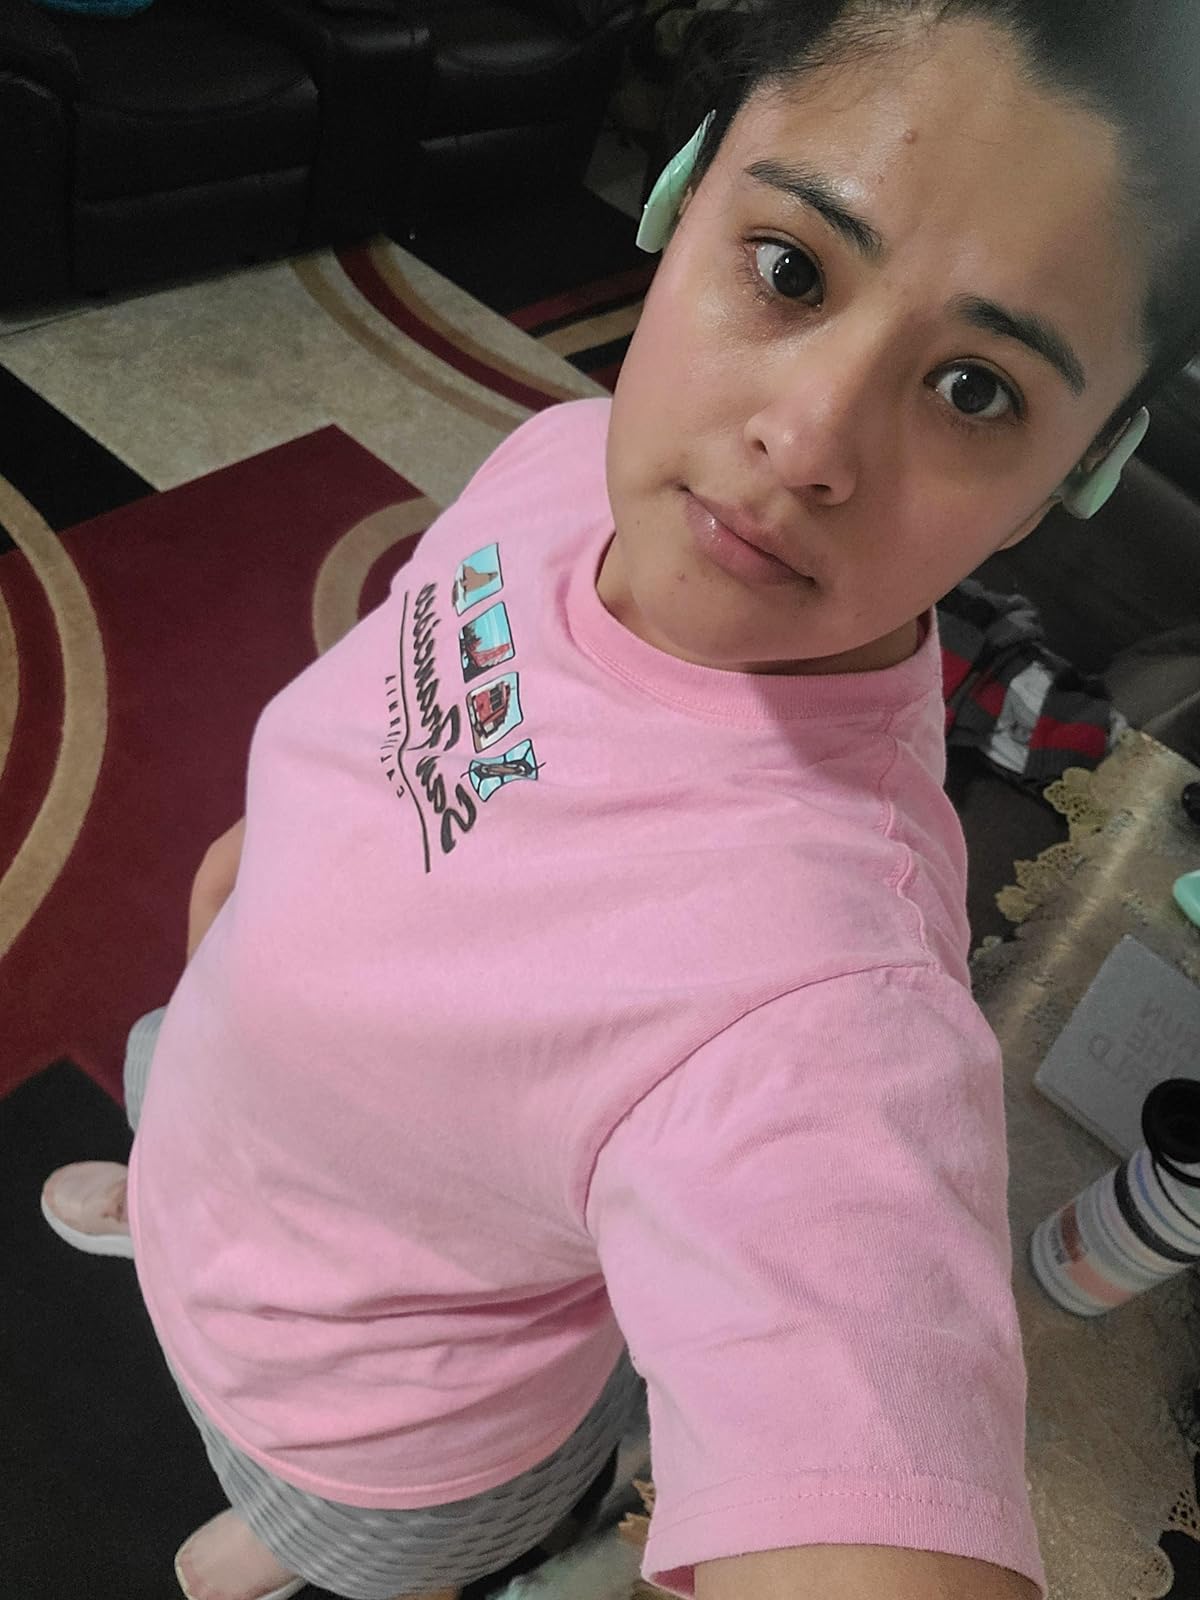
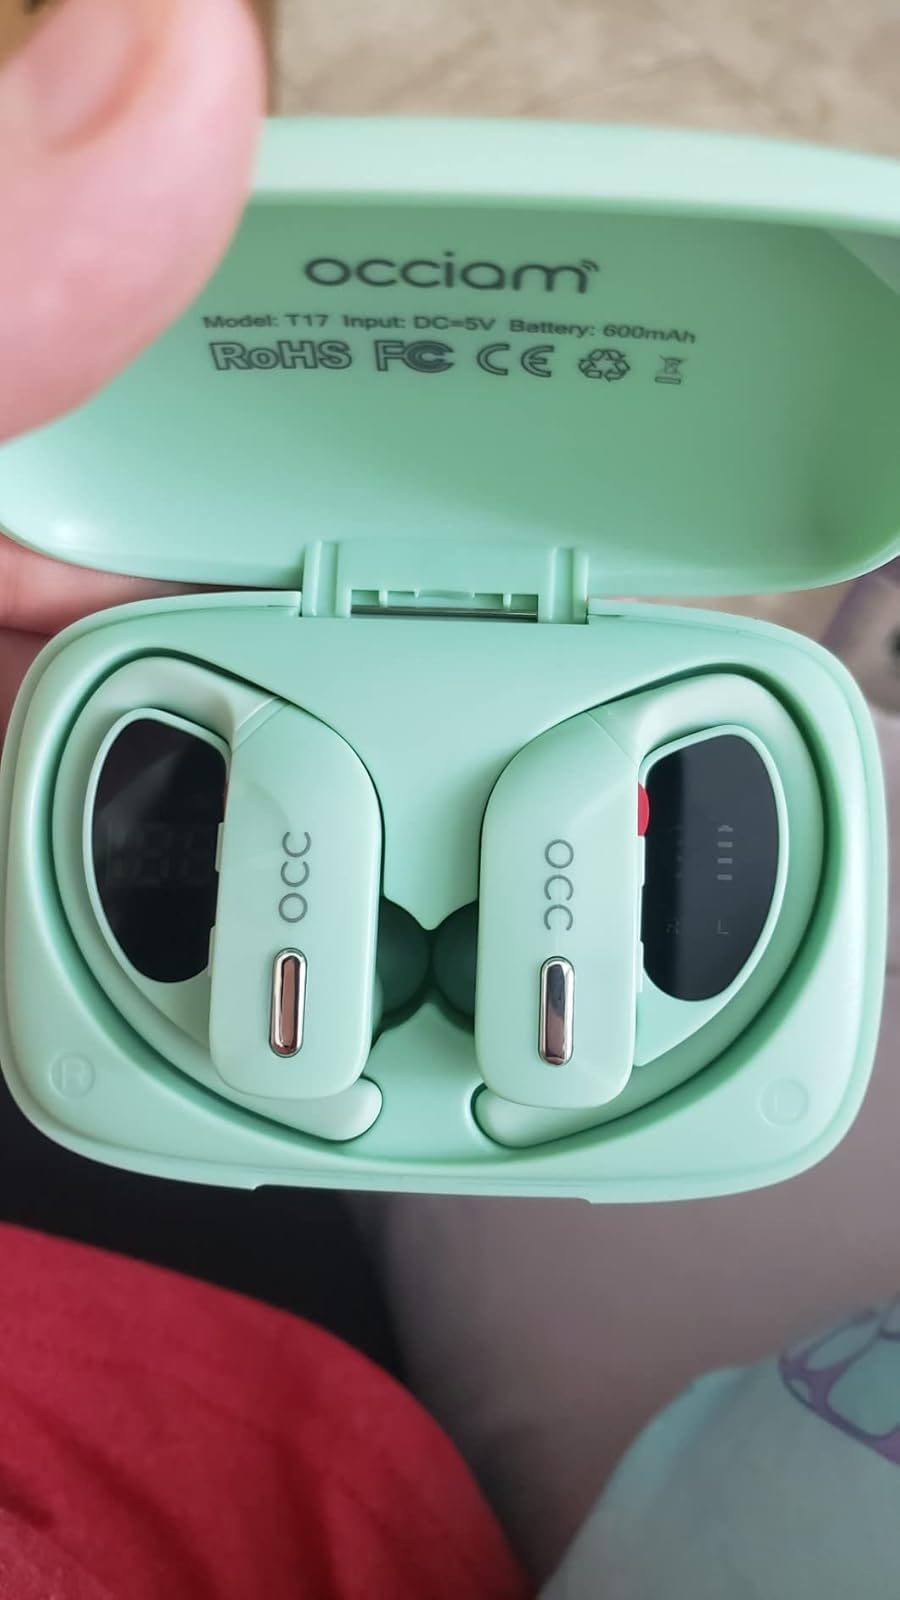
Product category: earbuds
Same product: yes